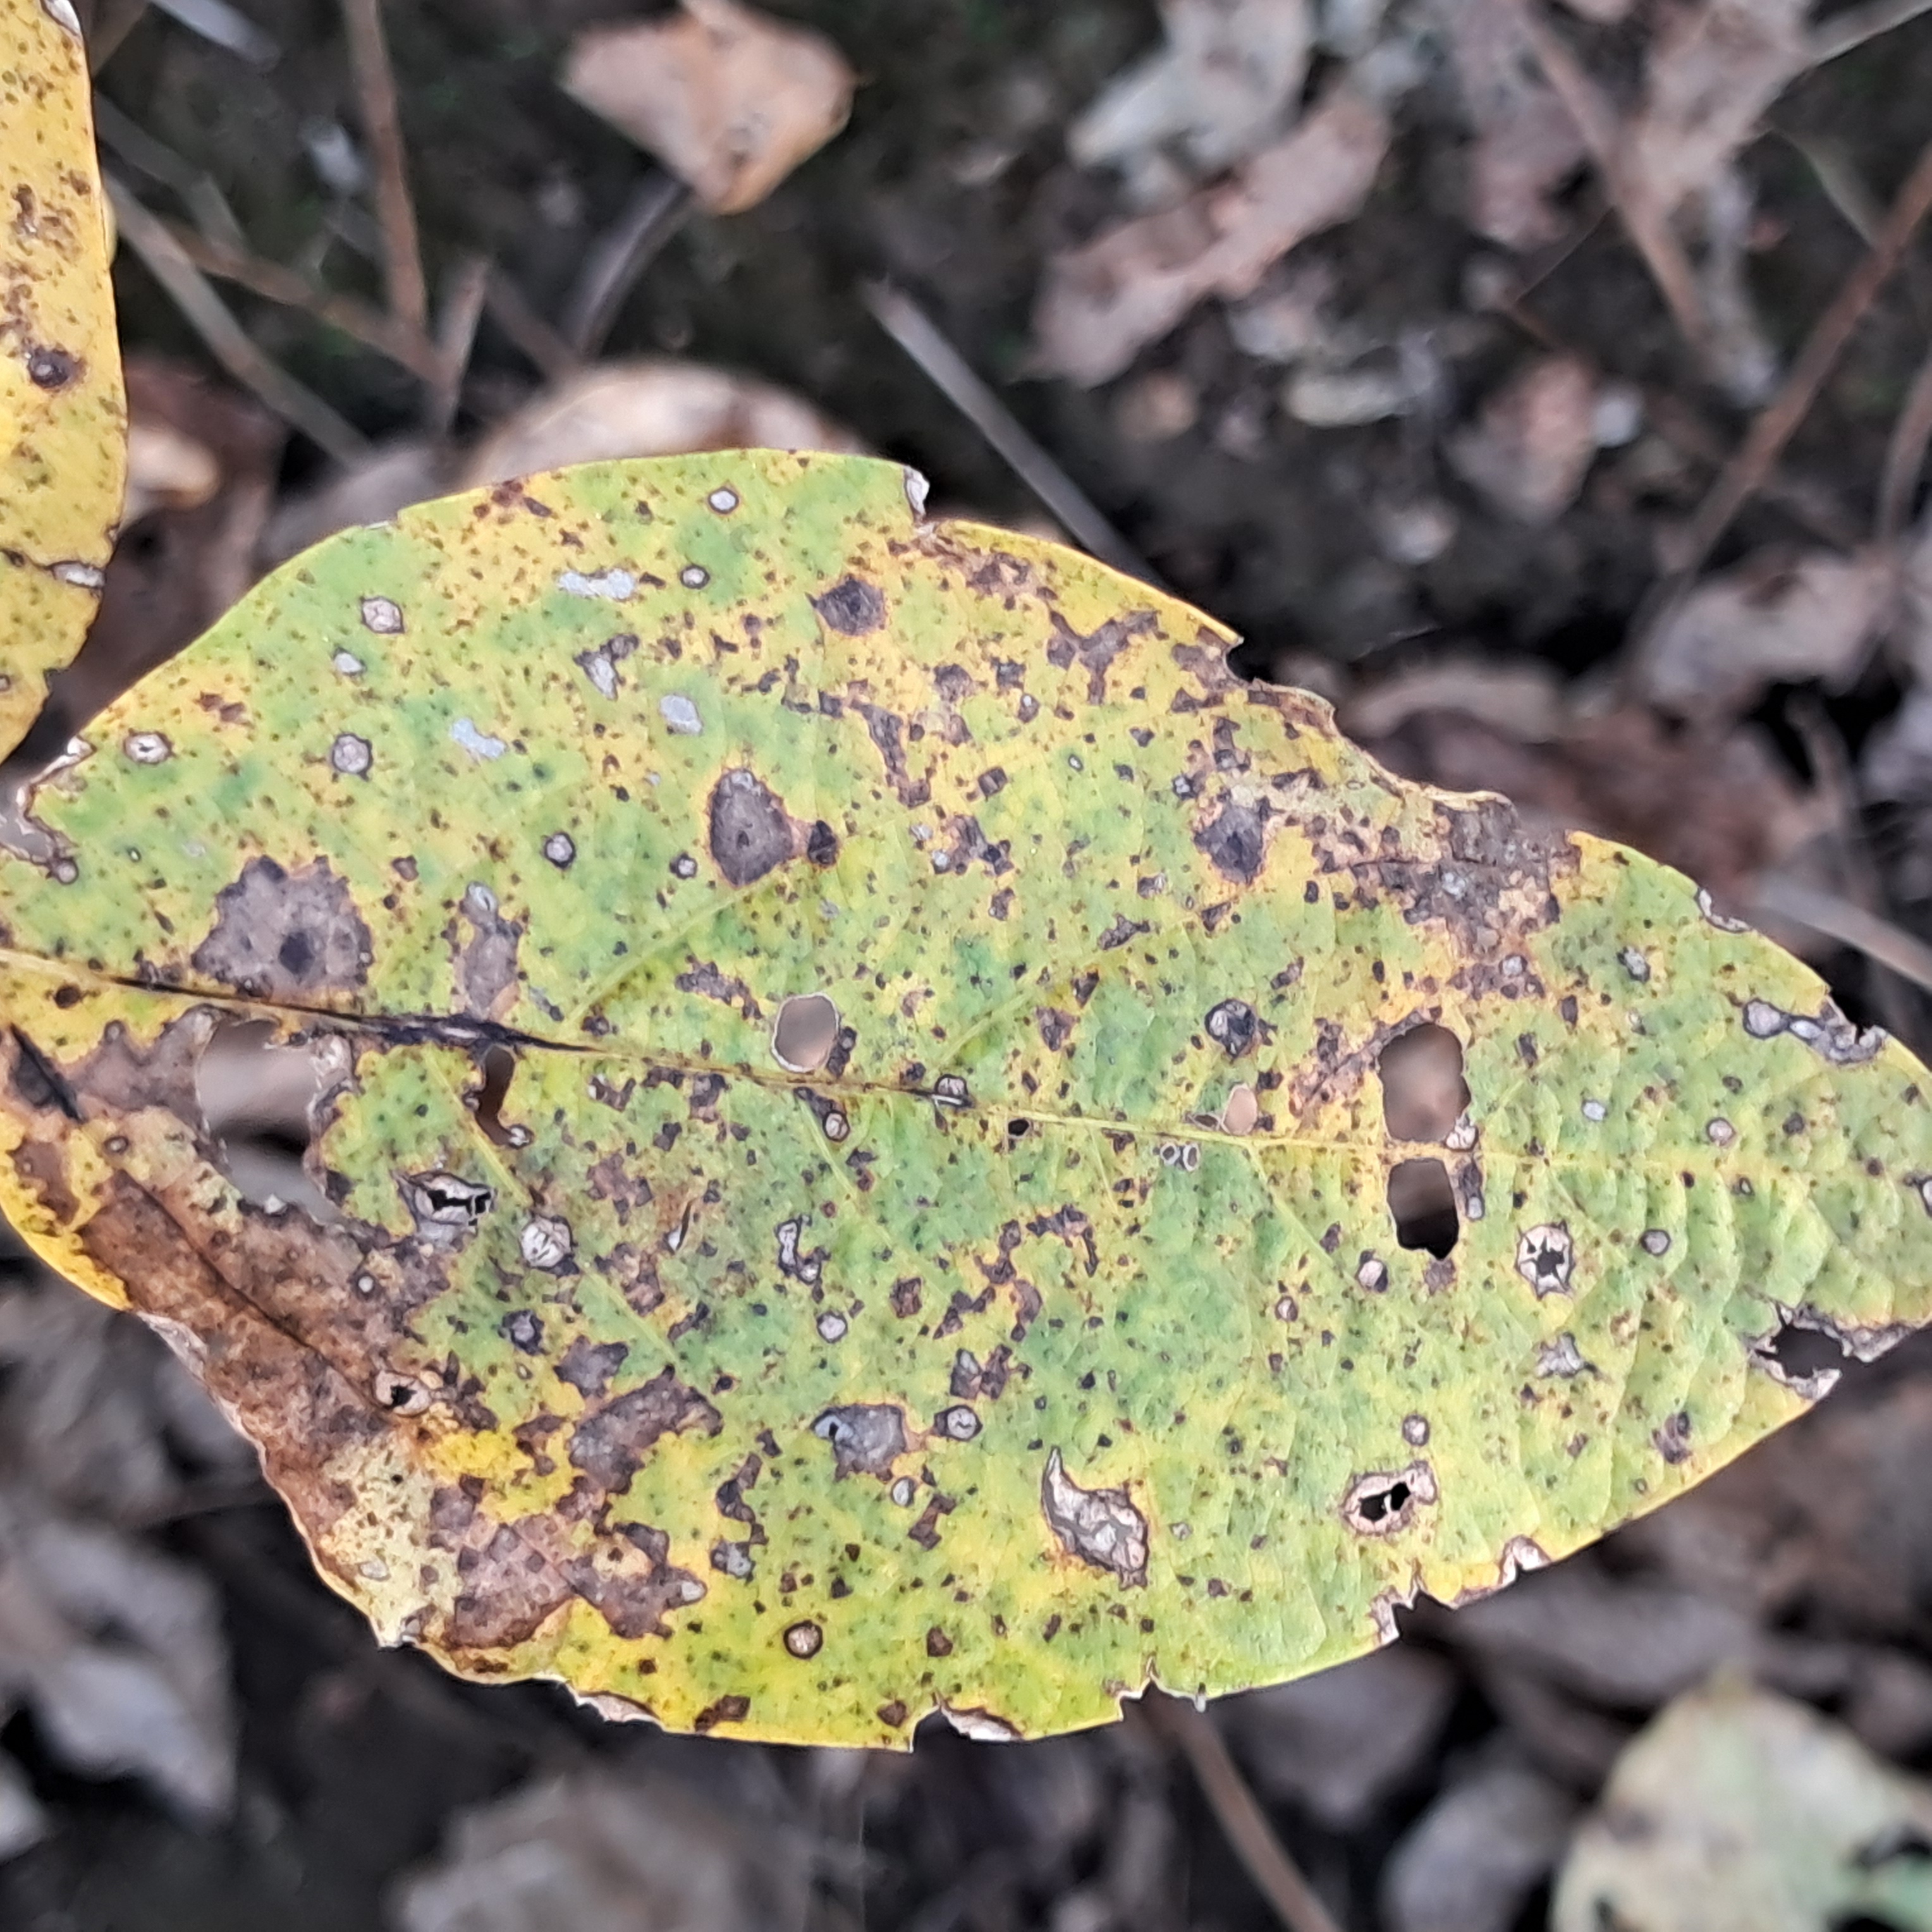
Label: Rust